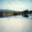
Label: sea